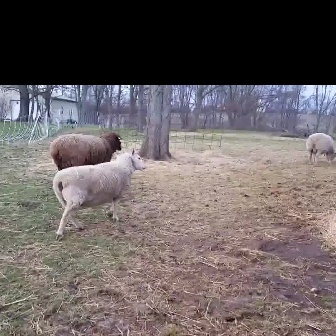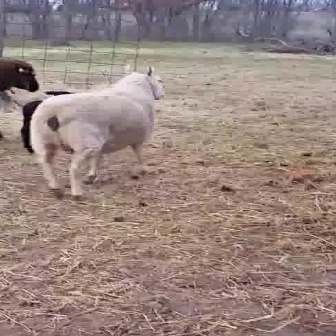
  Please identify the target specified by the bounding box [51,147,145,241] in the first image and locate it in the second image. Return the coordinates in [x_min,y_min,x_max,y_max] format.
Answer: [27,64,164,200]